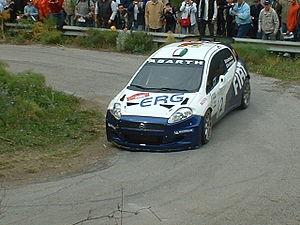
Le Rallye Targa Florio est un rallye italien de Sicile qui se dispute annuellement sur asphalte et sur secteurs pavés, autour de Palerme et dans les Madonies. Il est organisé tous les ans au mois de mai par l'Automobile Club de Palerme.
Paolo Andreucci est un pilote automobile italien, qui court en rallye.